BMW 2 Series (G42)

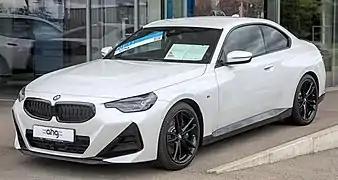
2022 BMW 220i

The BMW 2 Series (G42) is the second generation of the BMW 2 Series subcompact executive coupé, the successor in 2021 to the F22 2 Series coupé and convertible. The G42 is the first BMW vehicle designed by BMW of Mexico, and is produced in BMW's plant in San Luis Potosí, Mexico since 2 September 2021.